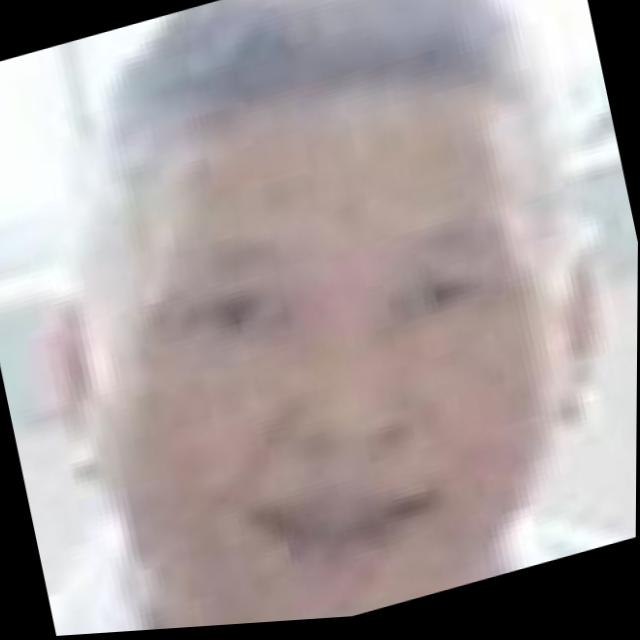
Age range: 45-64